Nord Stage

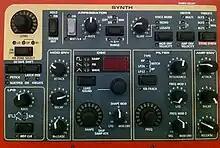
The synthesizer panel on a Nord Stage

The Stage Synthesizer combines wavetables with analog oscillators and FM operators. Featuring filter and envelope controls, the Synth section's timbre knob allows users to move through different sound groups. A number of programs are available to store sounds under three categories – Synth, Pad or Bass. The Synth also includes a 2-band EQ, a glide (portamento) function, and a unison function which is used to thicken the sound. The Synth section is 16-note polyphonic.